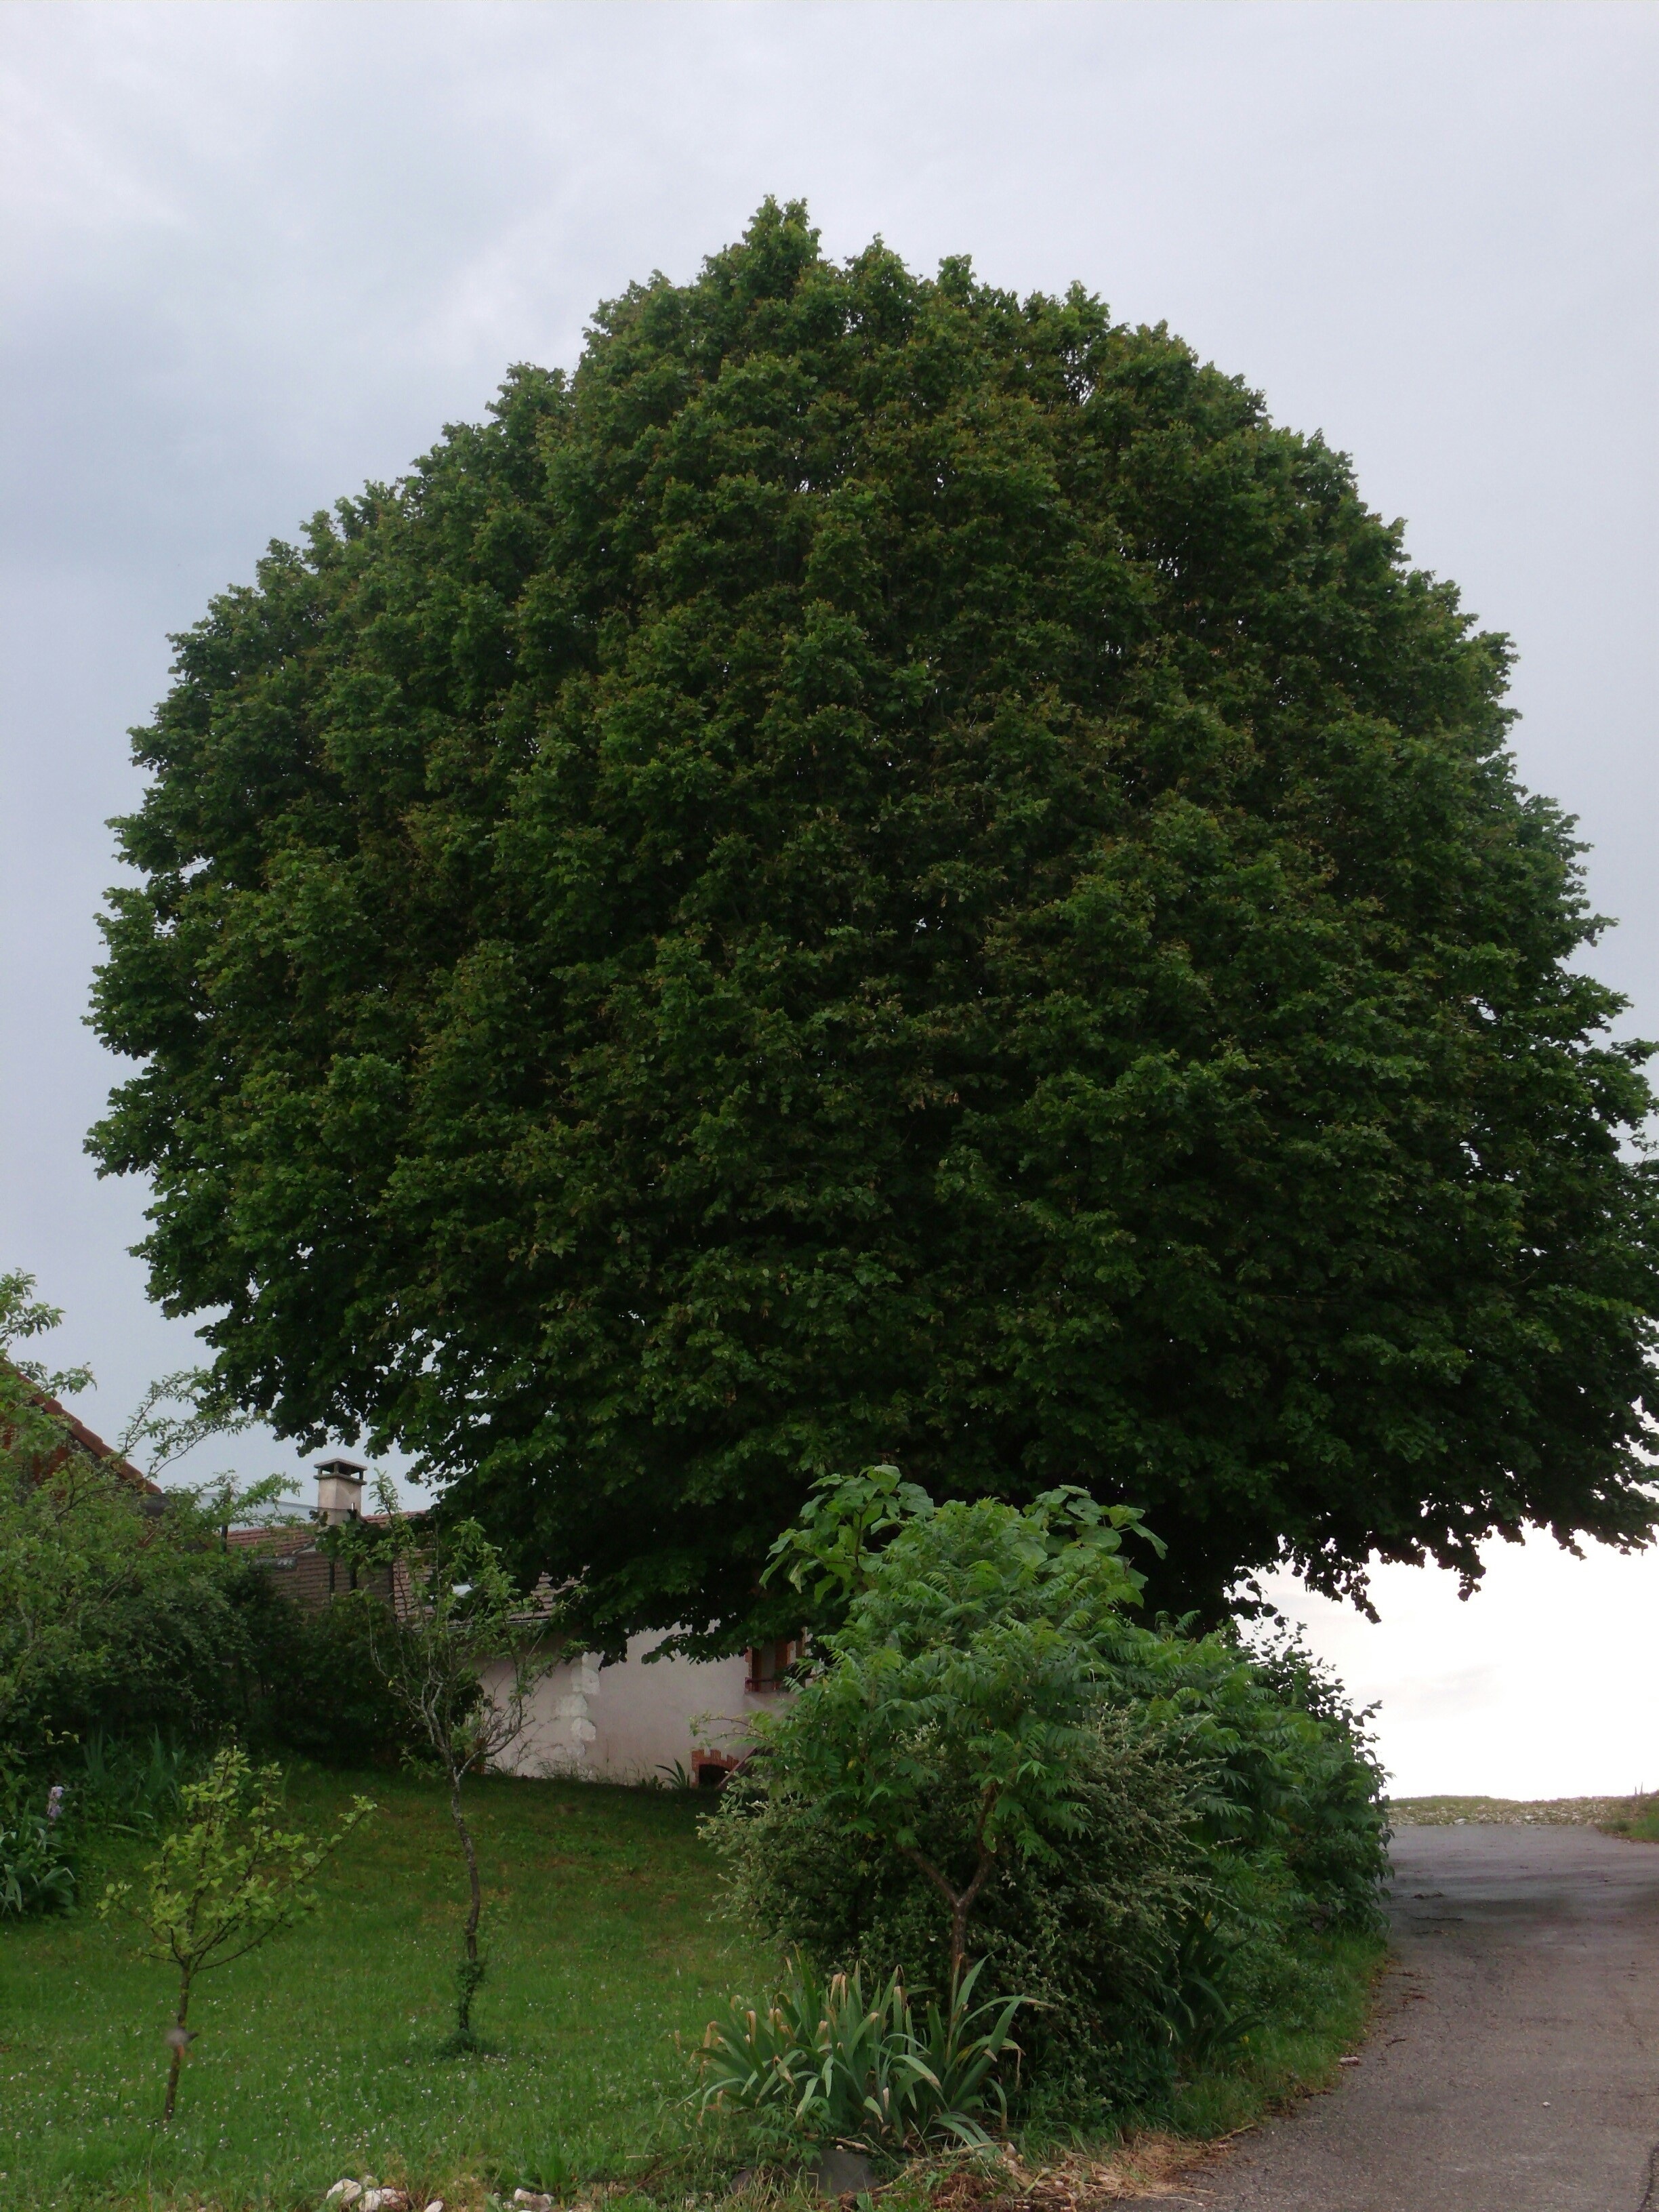
landscape, tree, plant, field, flower, france, foliage, green, evergreen, calm, botany, spruce, shrub, deciduous, linden, ecosystem, flowering plant, biome, woody plant, land plant